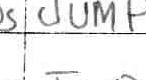
Label: jump